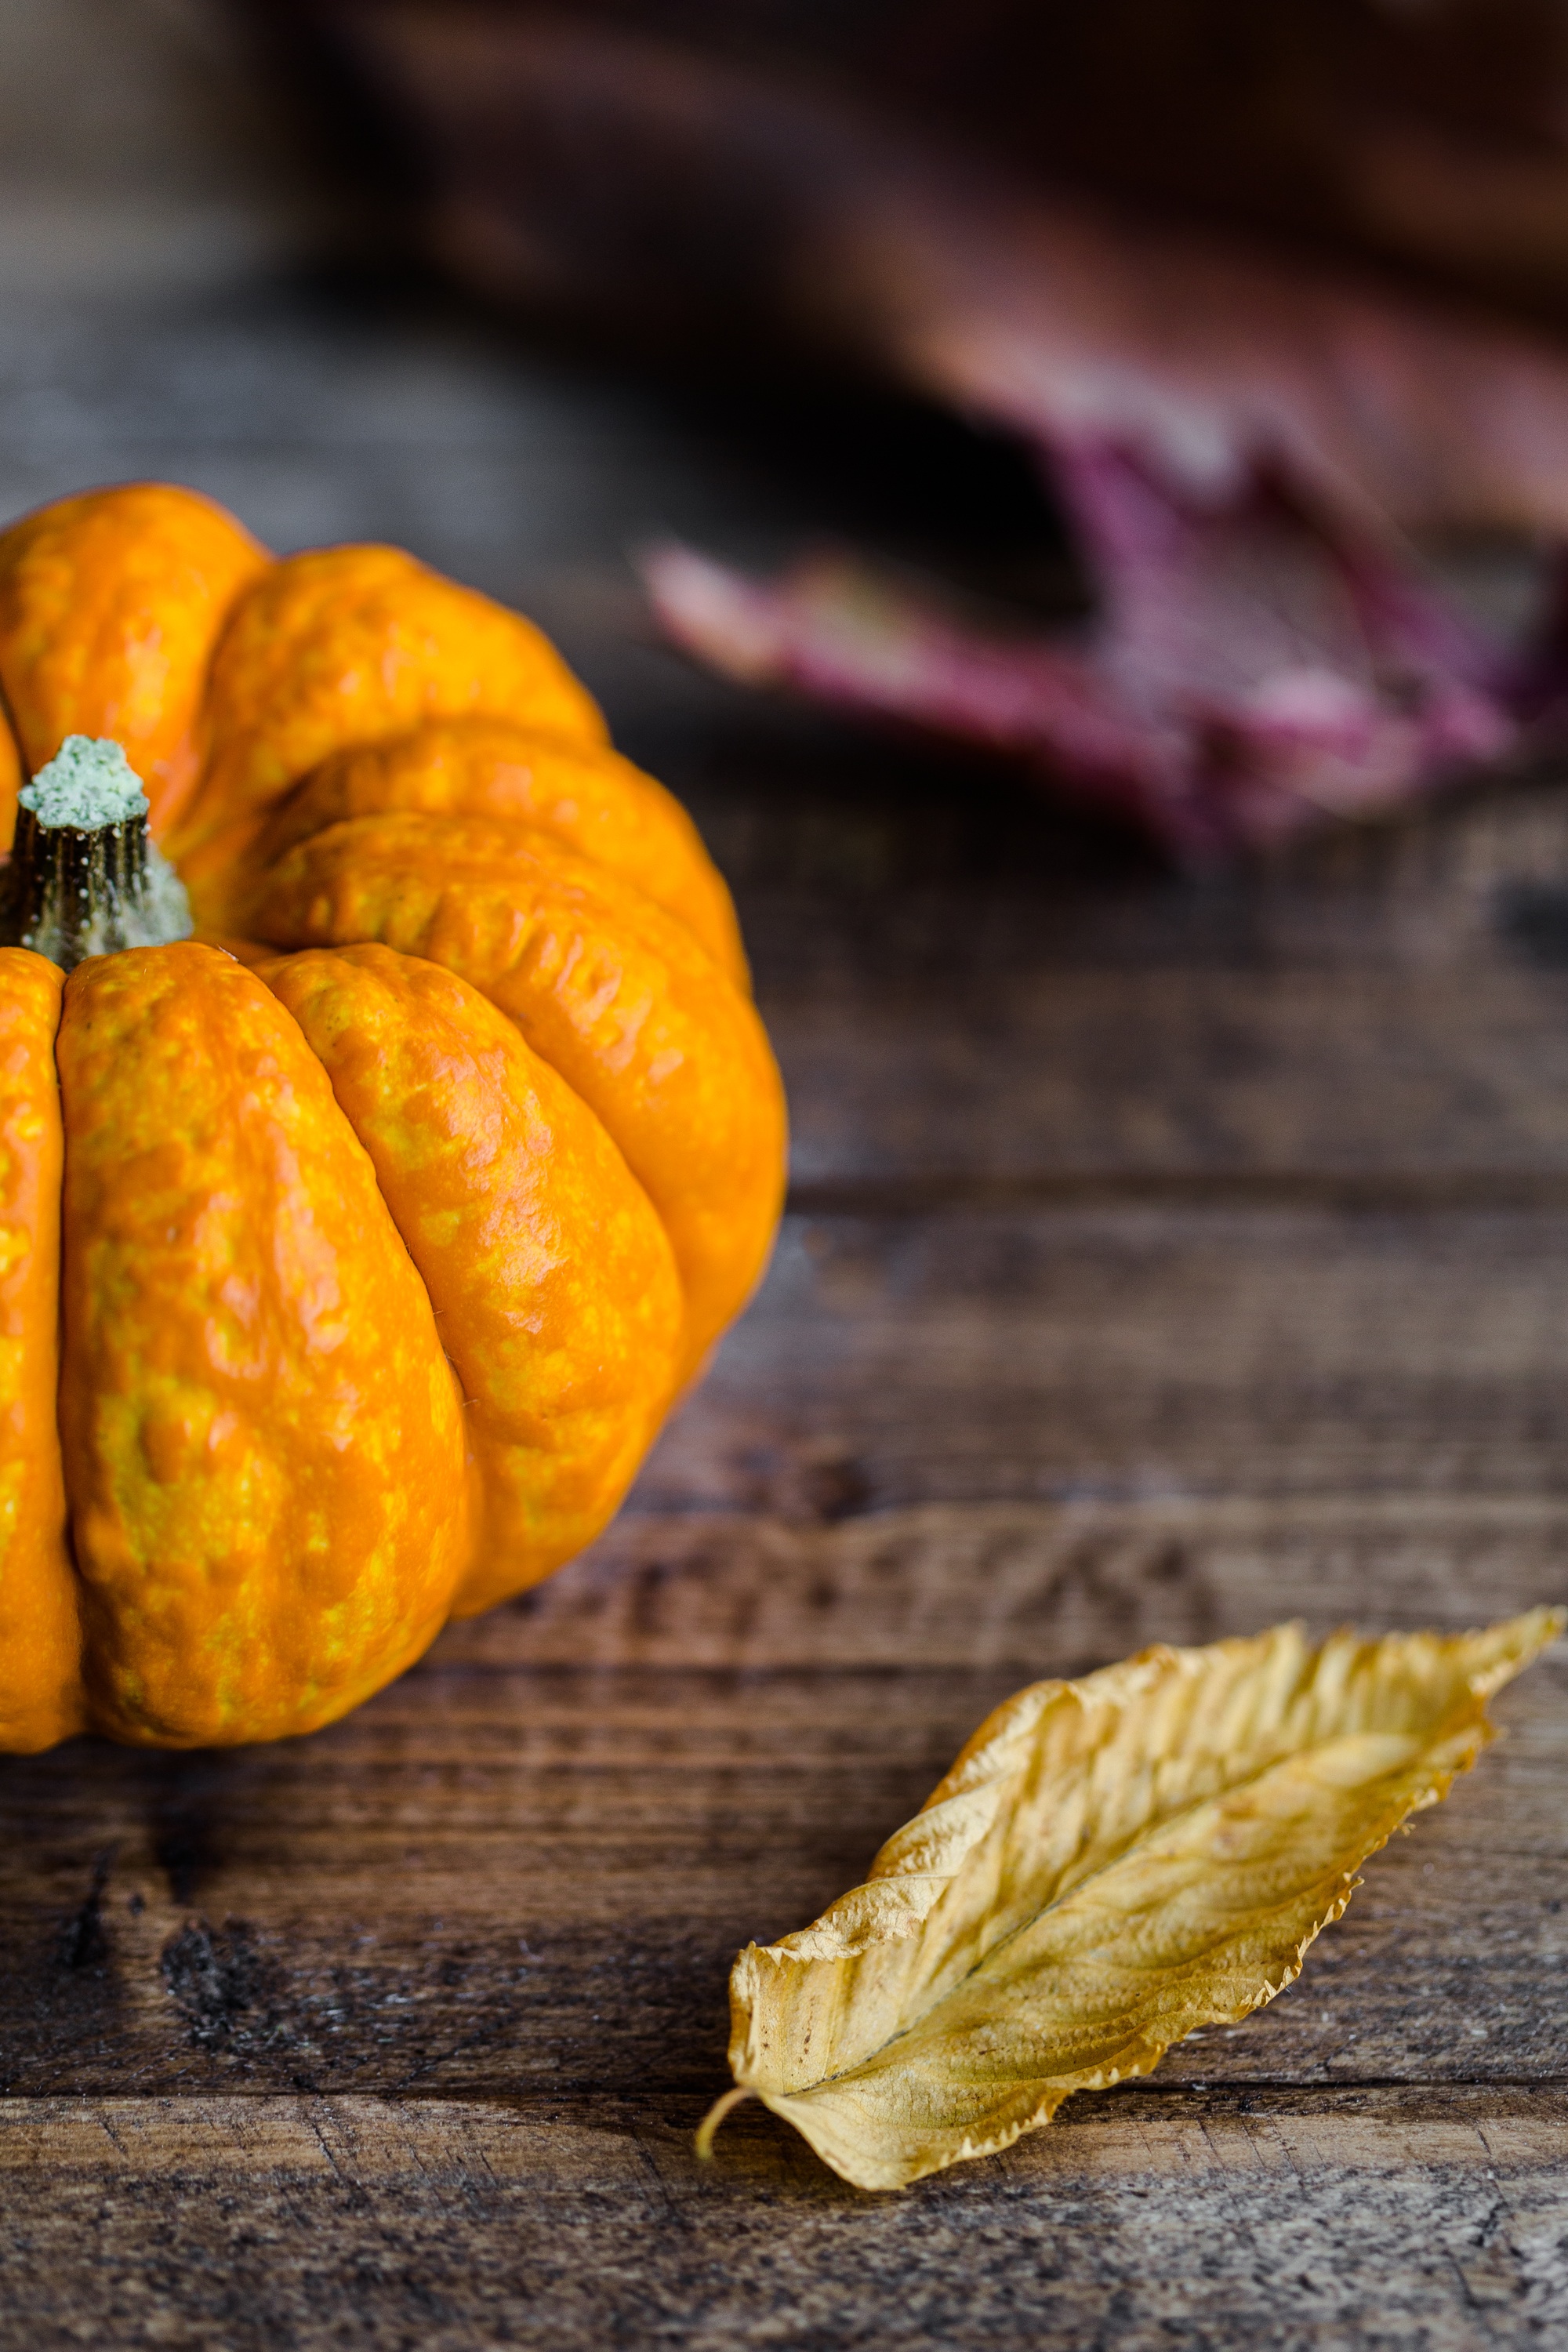
plant, leaf, fall, food, produce, vegetable, autumn, pumpkin, halloween, yellow, calabaza, carving, cucurbita, flowering plant, winter squash, land plant